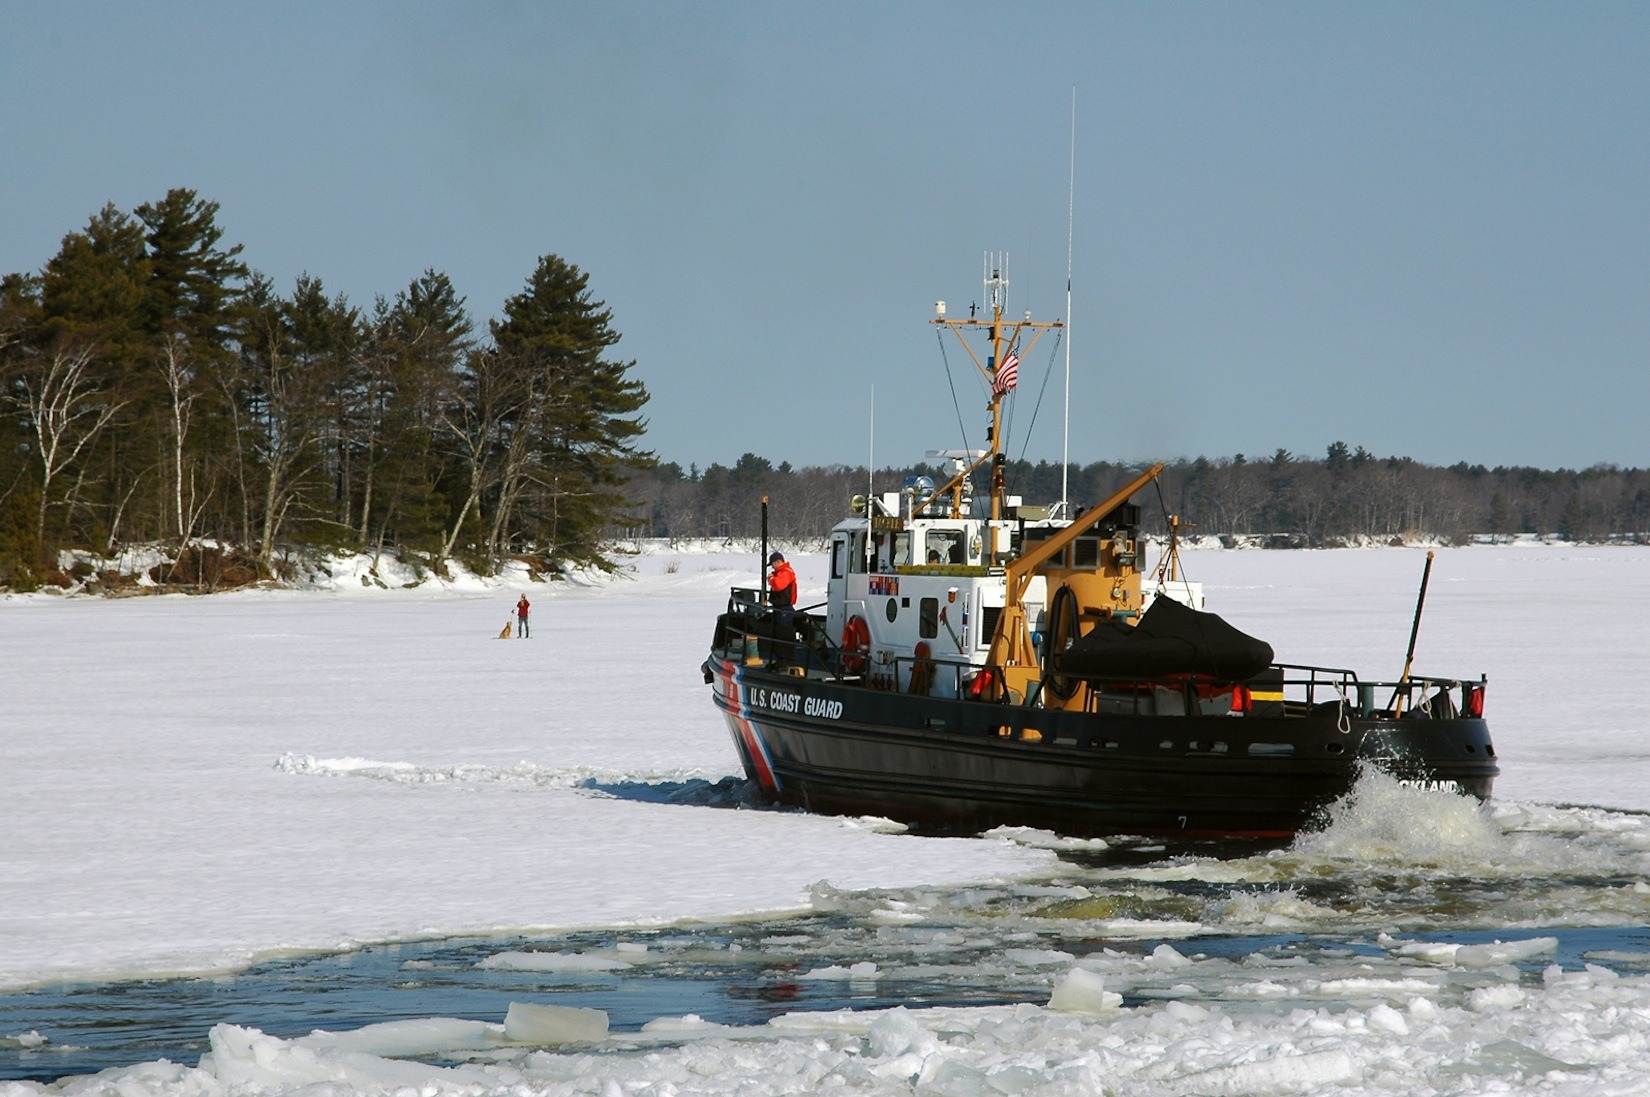
sea, water, nature, forest, snow, winter, boat, river, ship, ice, inlet, vehicle, frozen, arctic, trees, woods, outside, tugboat, watercraft, maine, fishing vessel, coast guard, kennebec river, ice cutter